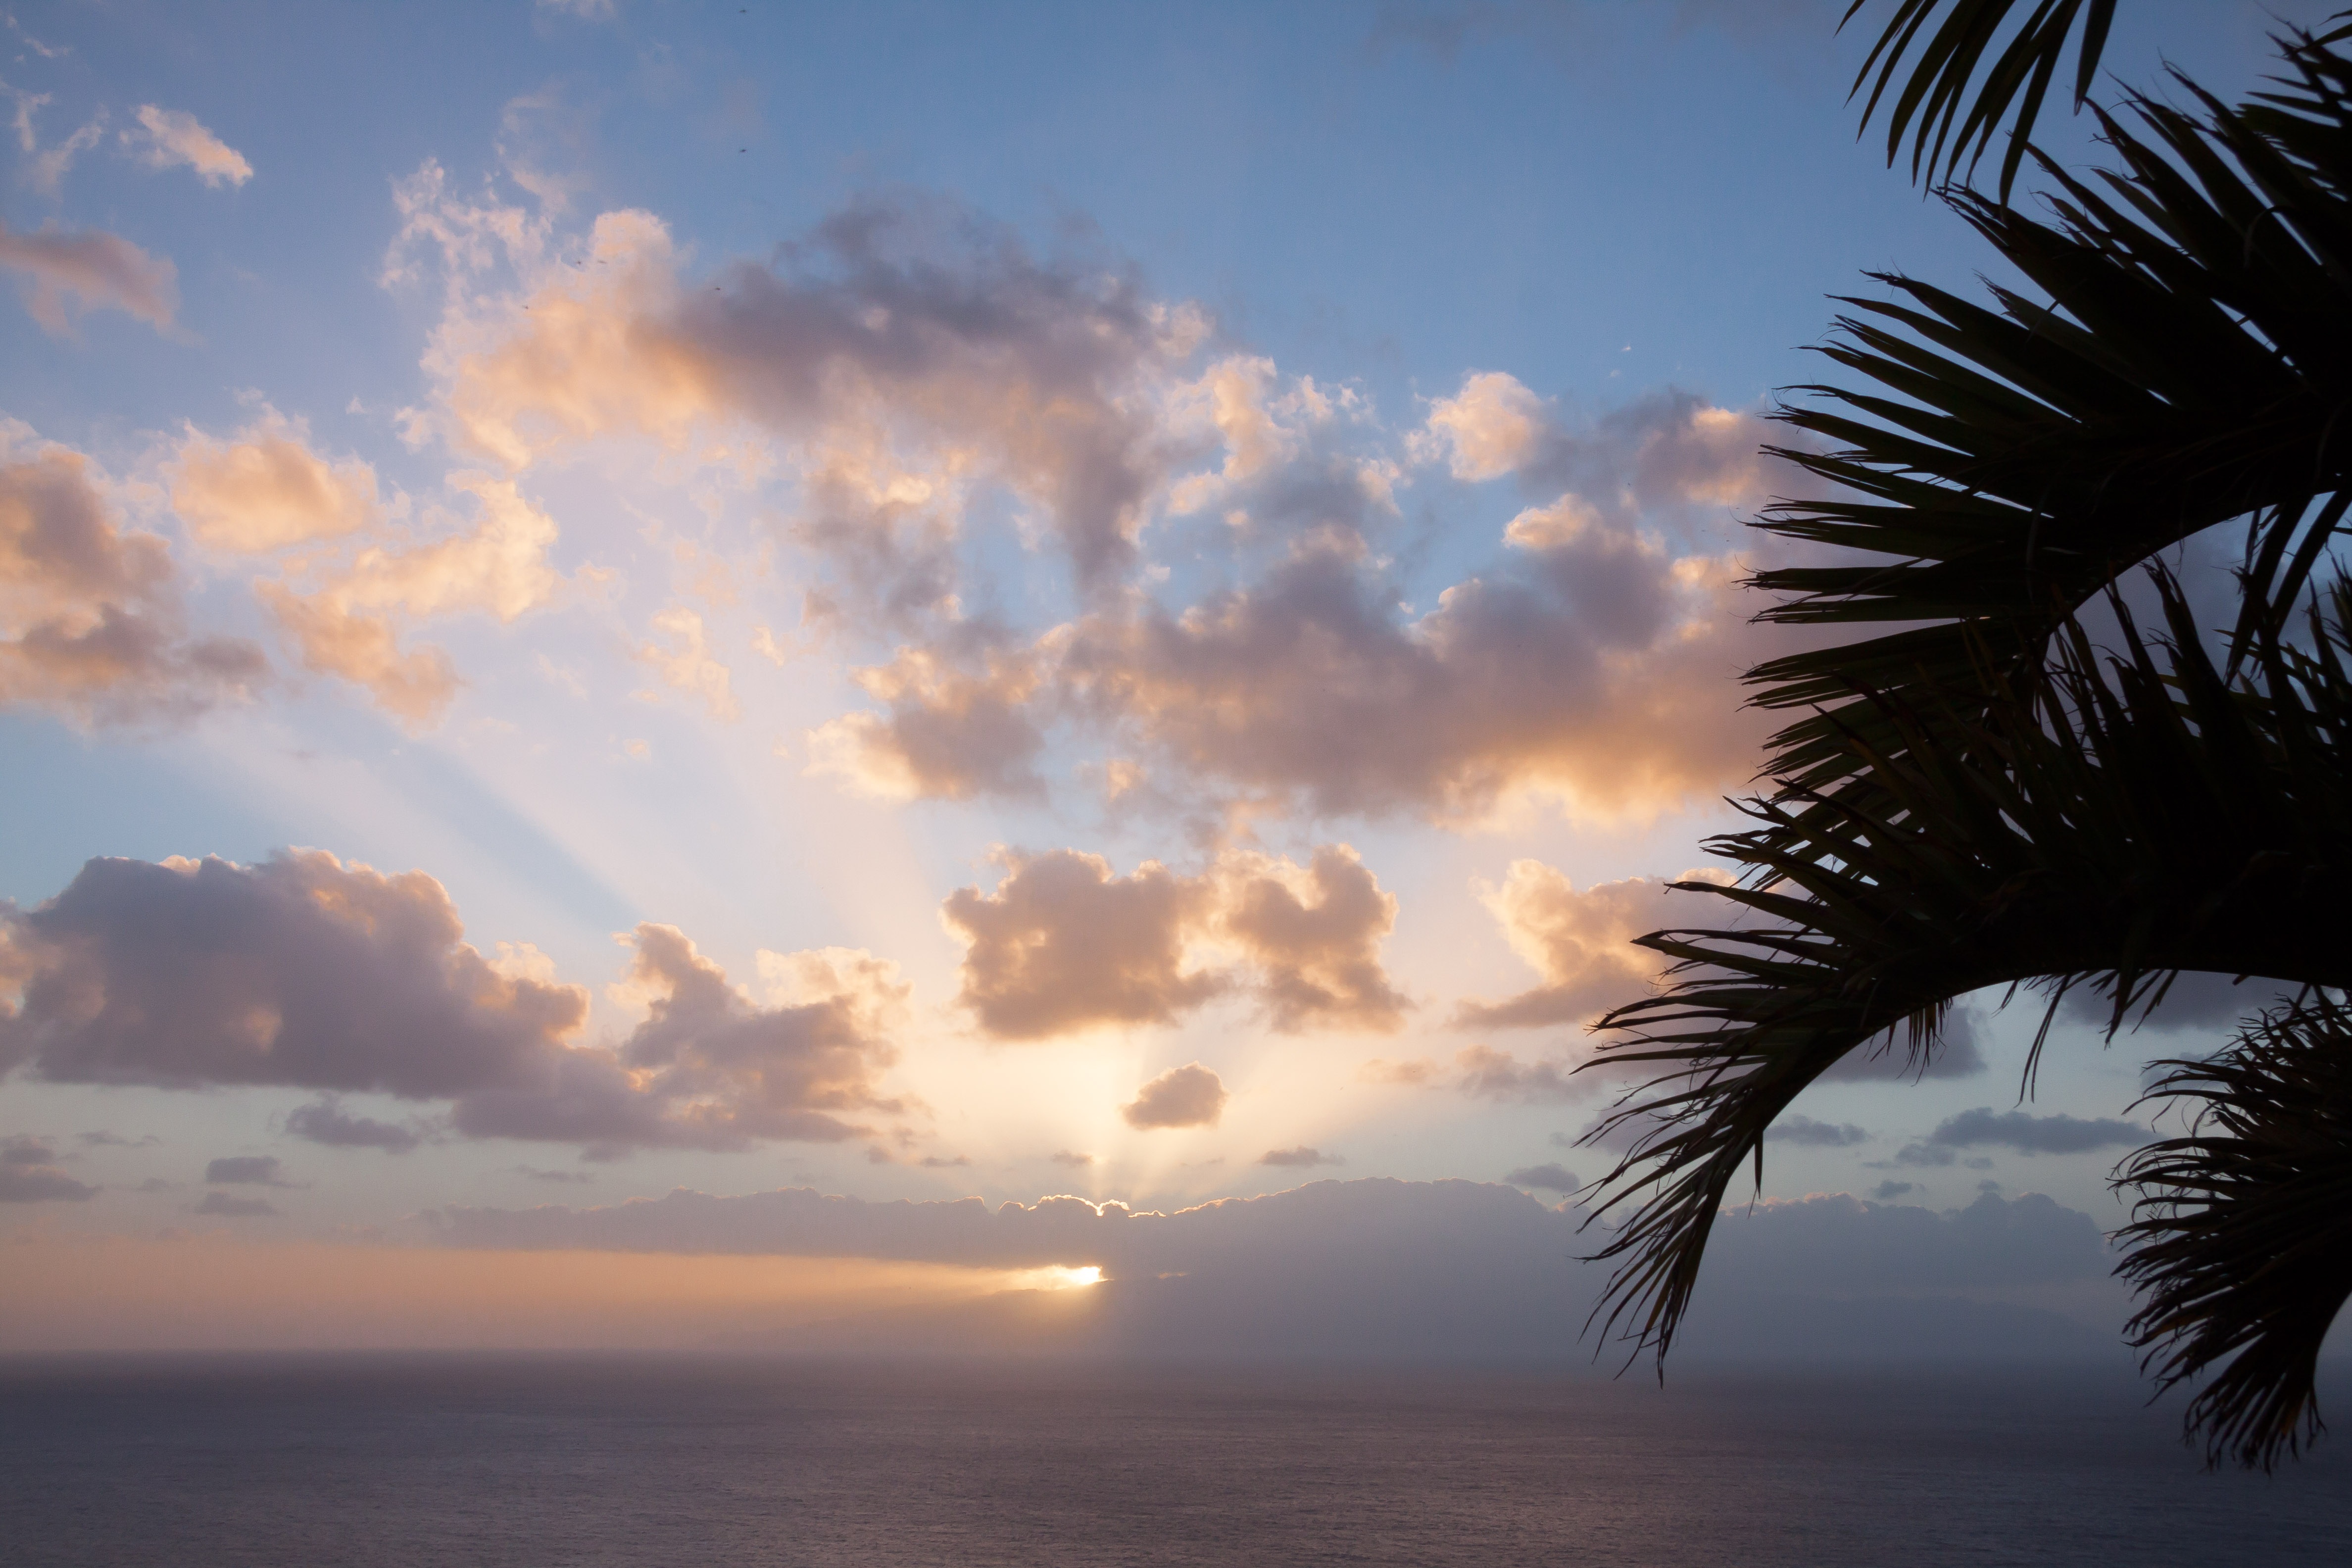
beach, sea, coast, tree, ocean, horizon, silhouette, outline, cloud, sky, sun, sunrise, sunset, sunlight, morning, dawn, dusk, evening, orange, palm, island, blue, sunburst, yellow, clouds, rays, mood, abendstimmung, afterglow, mainland, arecales